American frontier

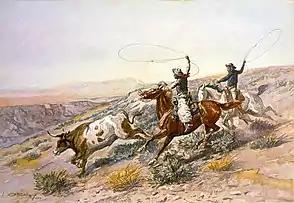
A classic image of the American cowboy, as portrayed by C. M. Russell

The great majority of Hispanics who had been living in the former territories of New Spain remained and became American citizens in 1848. The 10,000 or so Californios also became U.S. citizens. They lived in southern California and after 1880 were overshadowed by the hundreds of thousands of new arrivals from the eastern states. Those in New Mexico dominated towns and villages that changed little until well into the 20th century. New arrivals from Mexico arrived, especially after the Revolution of 1911 terrorized thousands of villages all across Mexico. Most refugees went to Texas or California, and soon poor barrios appeared in many border towns. The California "Robin Hood", Joaquin Murrieta, led a gang in the 1850s which burned houses, killed exploiting miners, robbed stagecoaches of landowners and fought against violence and discrimination against Latin Americans. In Texas, Juan Cortina led a 20-year campaign against Anglos and the Texas Rangers, starting around 1859.